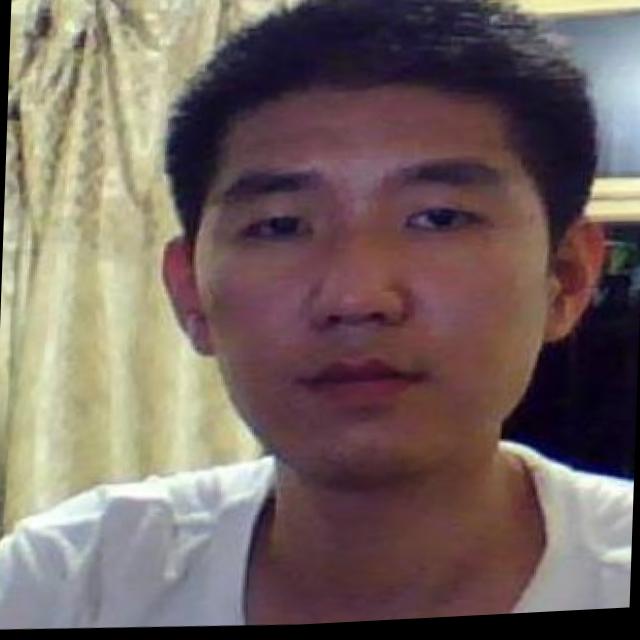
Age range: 21-44